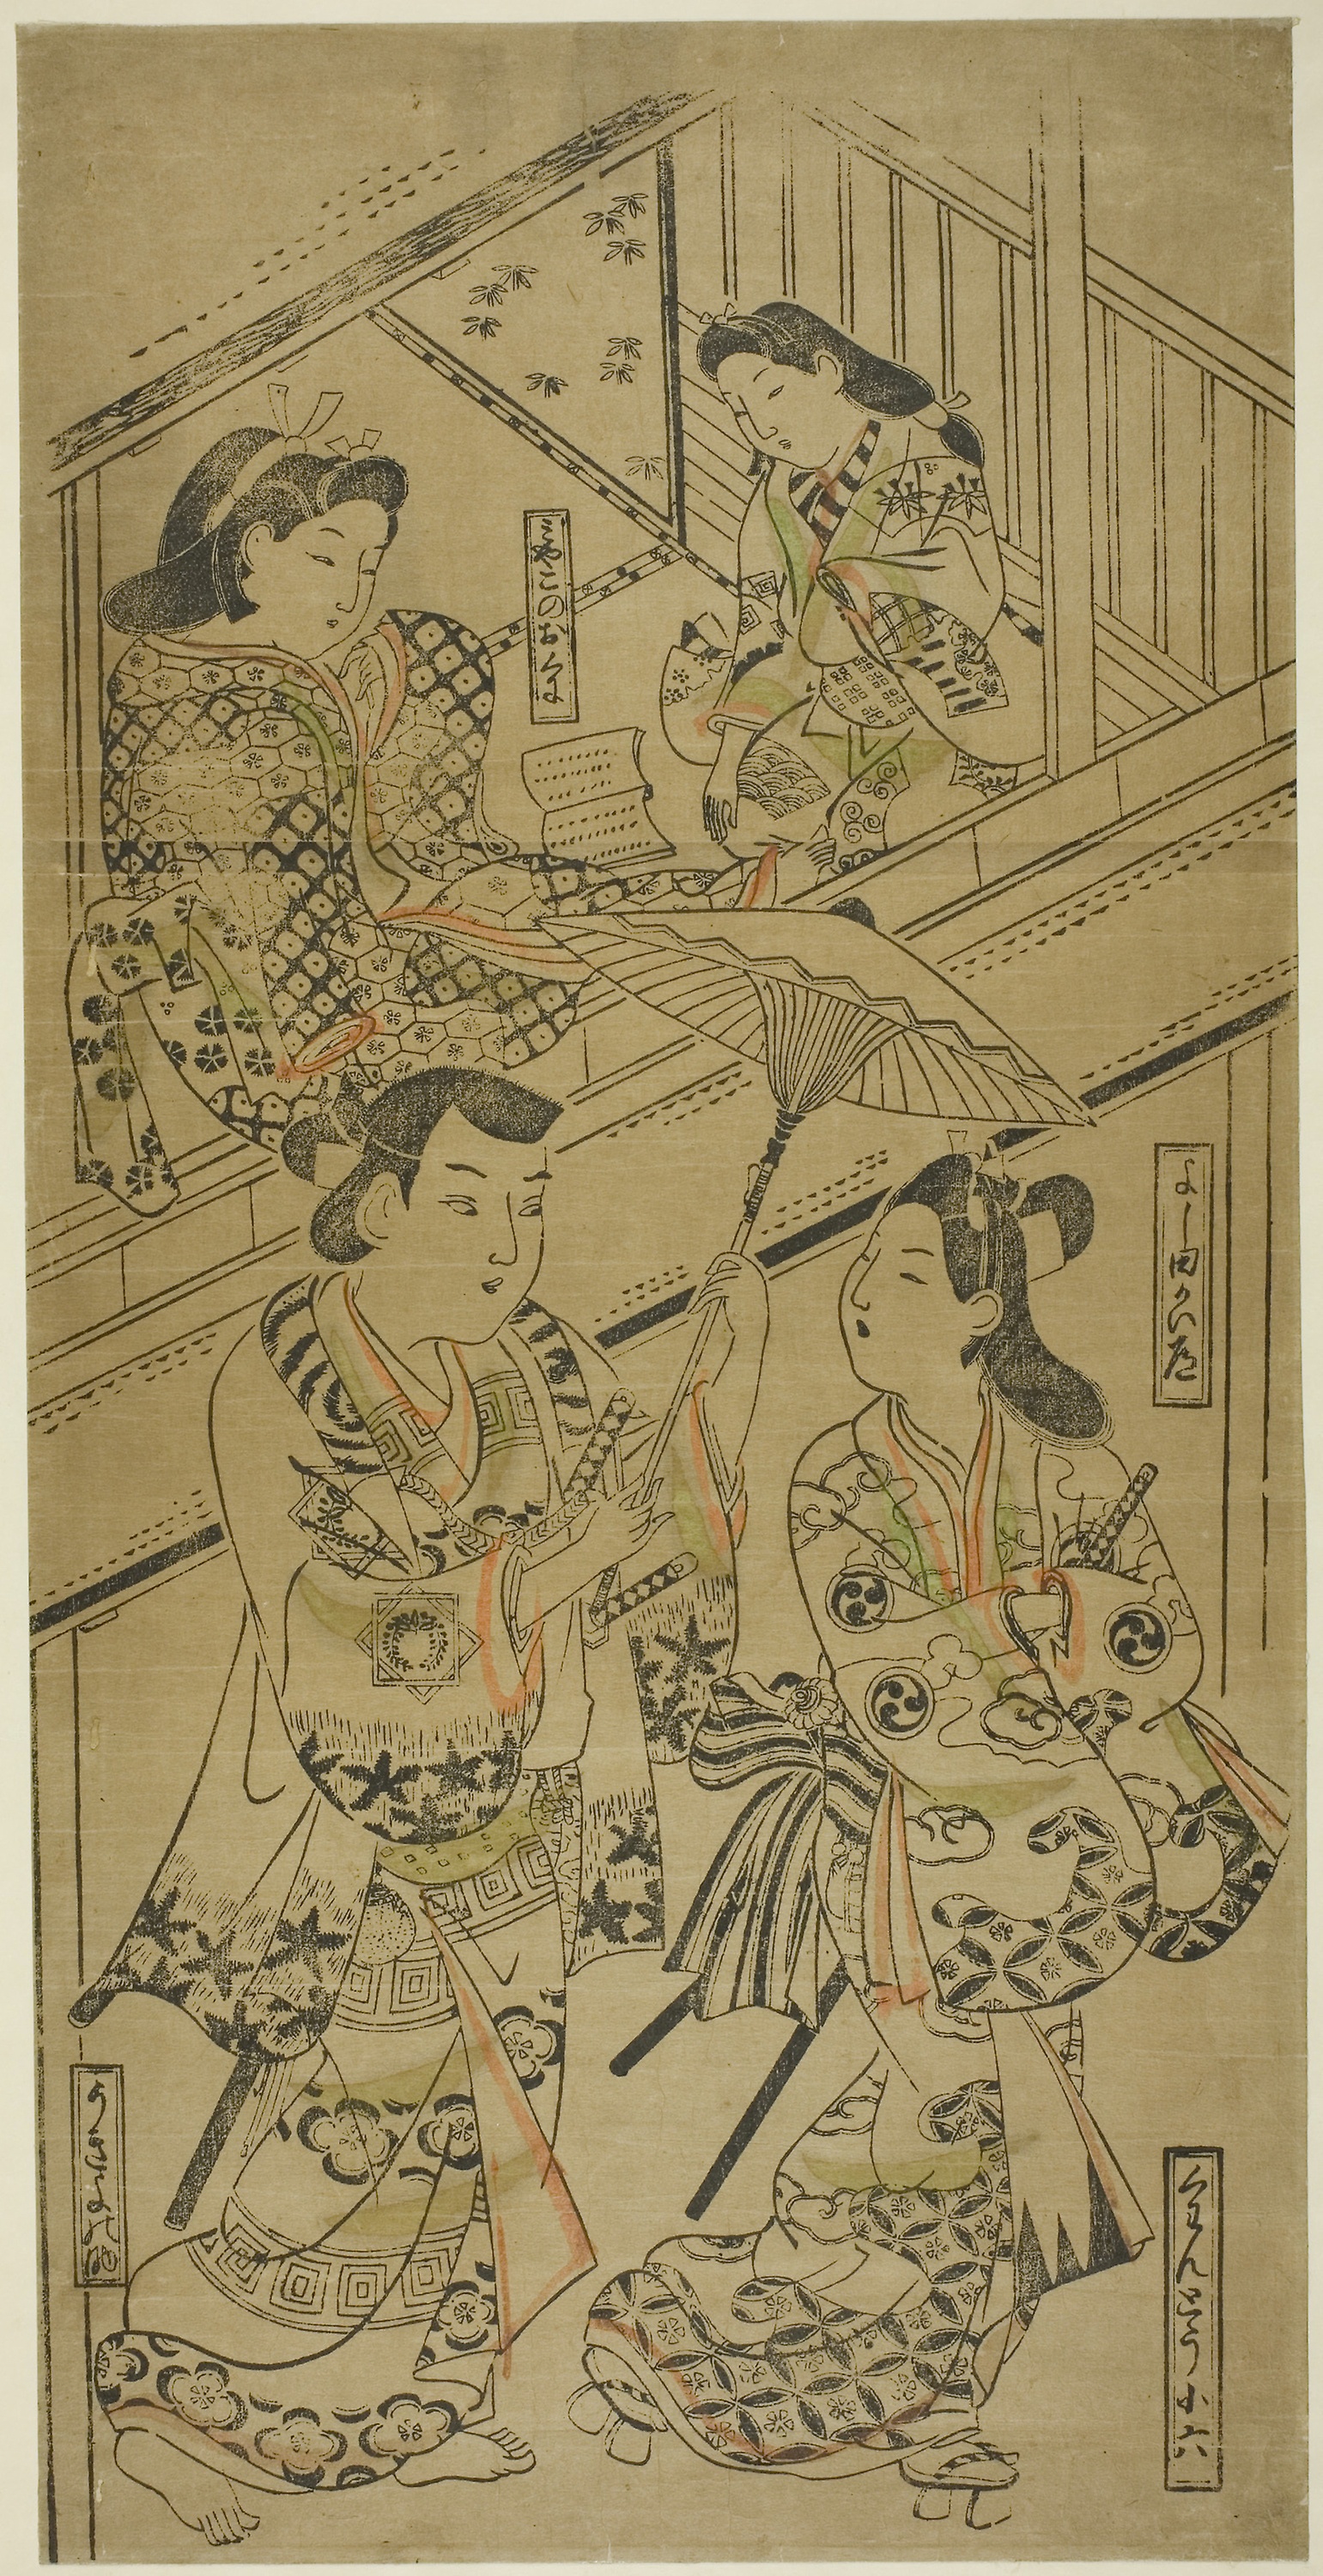
text, art, comic book, map, comics, fiction, history